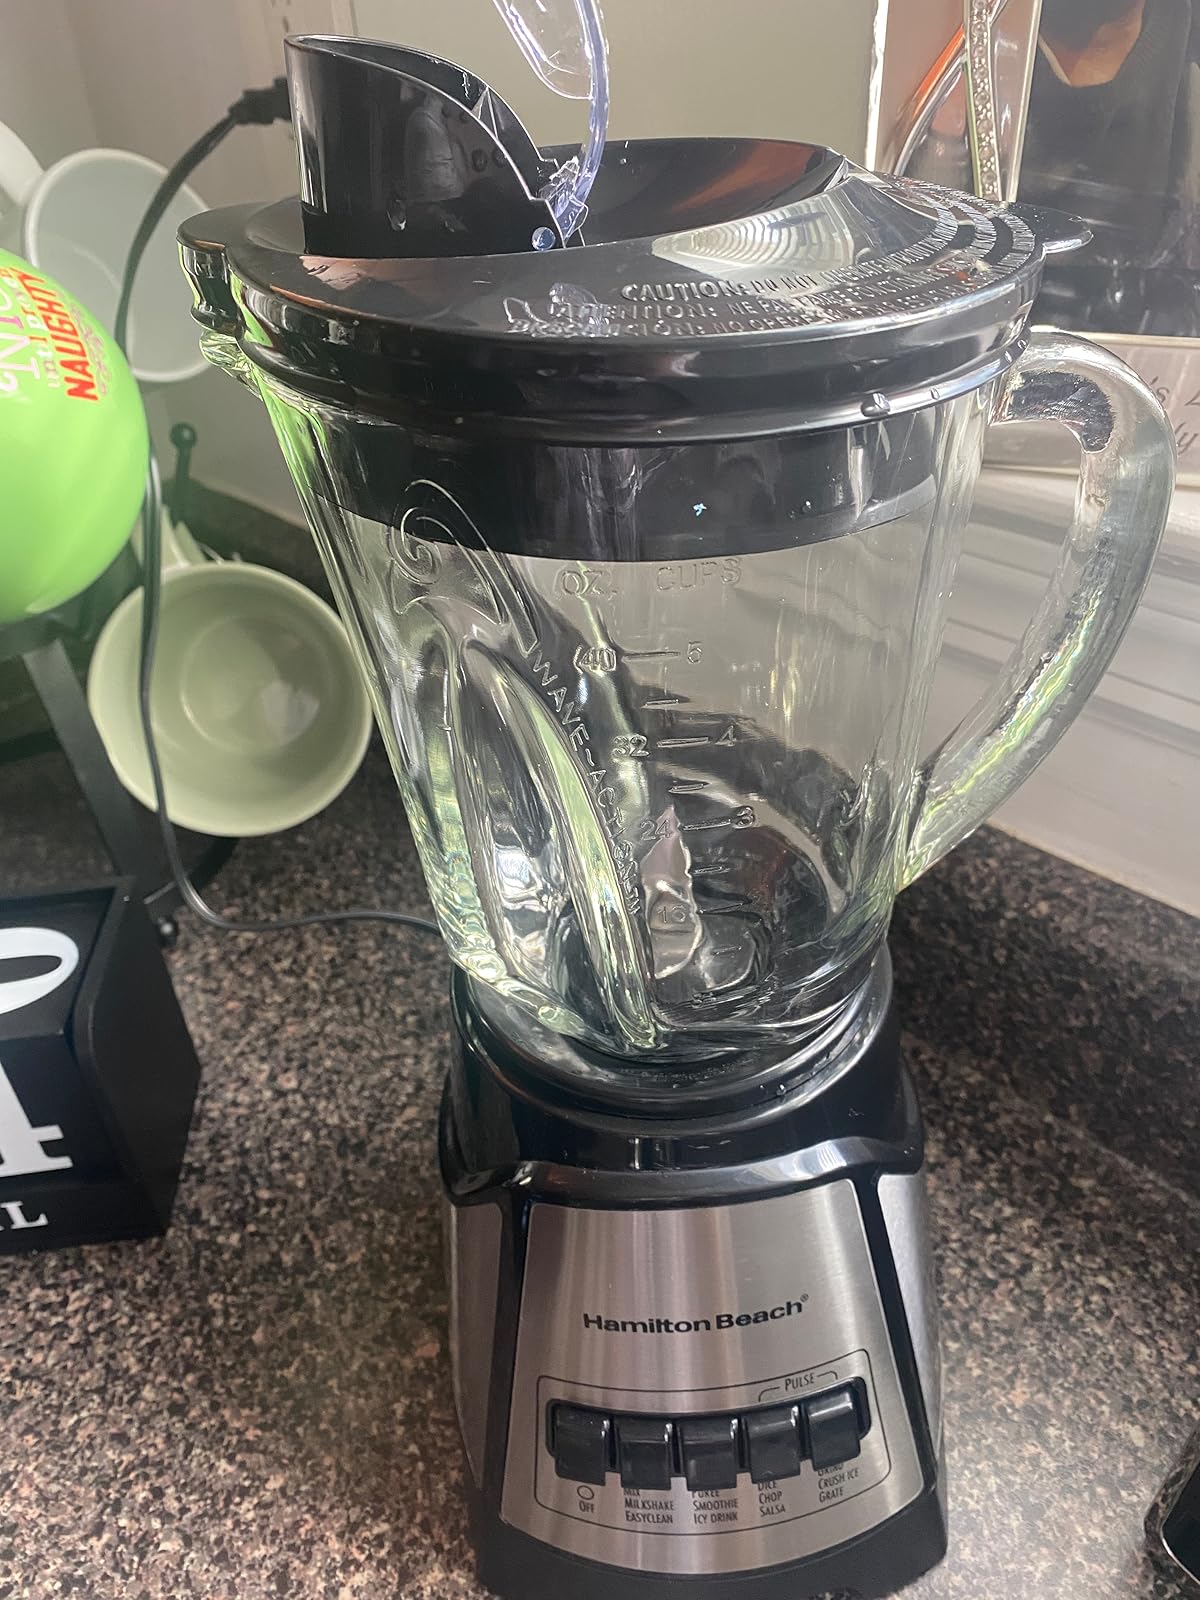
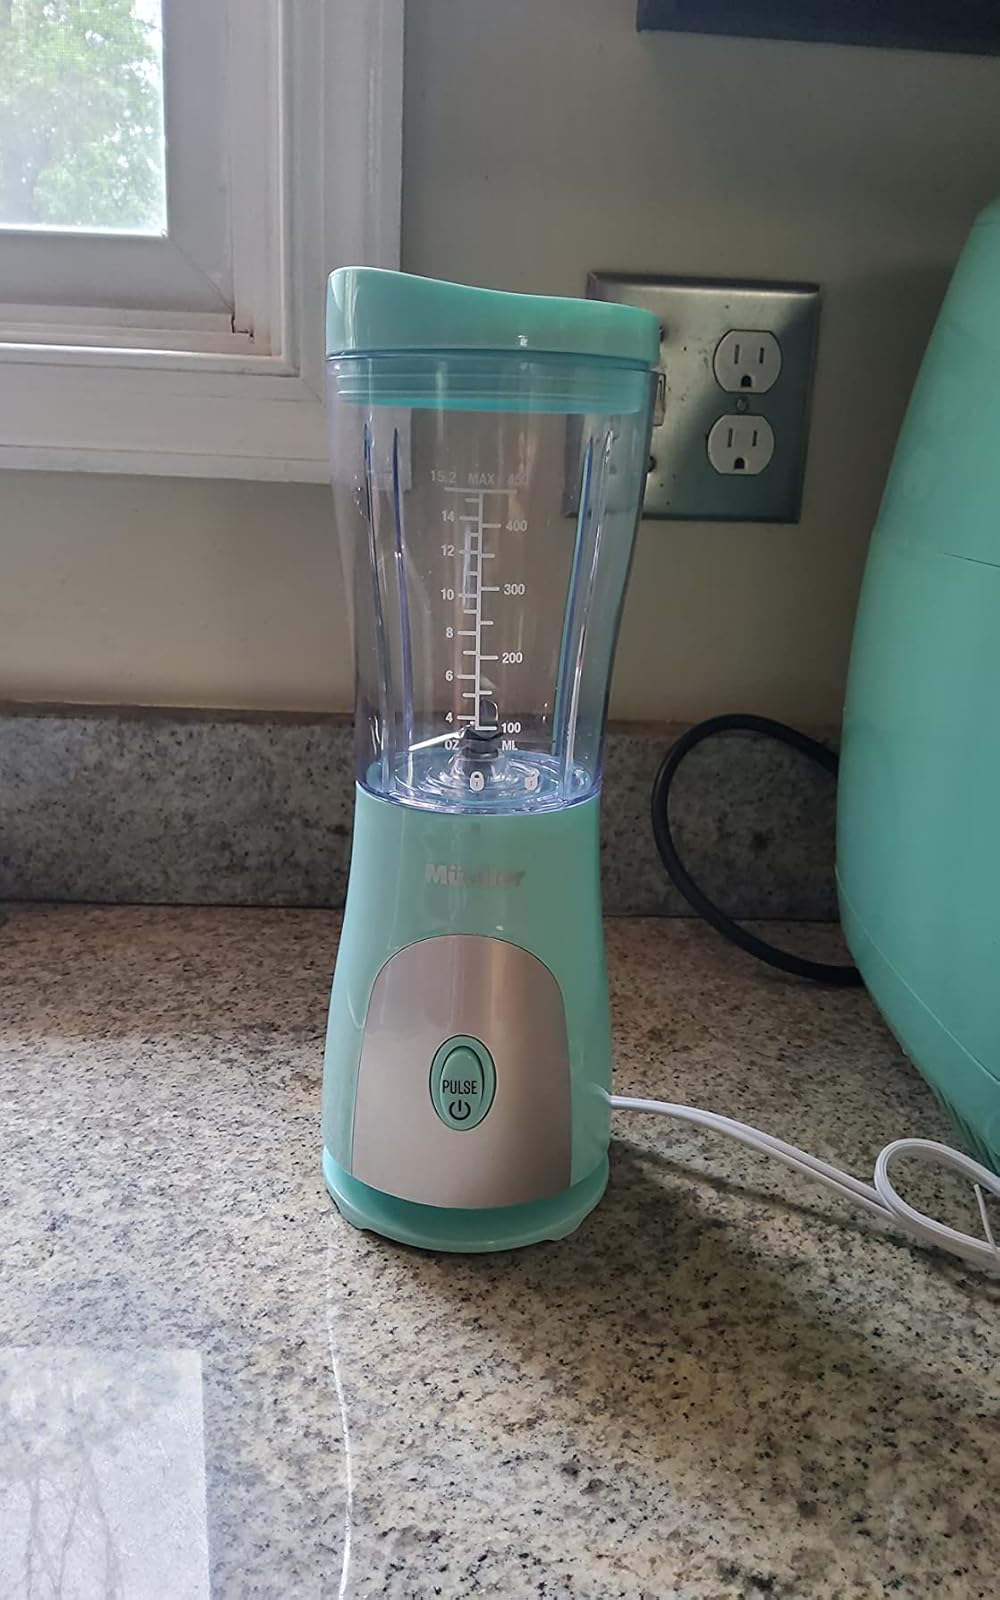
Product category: items_blender
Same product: no